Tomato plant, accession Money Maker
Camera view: tilt-top (135 deg); turntable rotation: 150 degrees
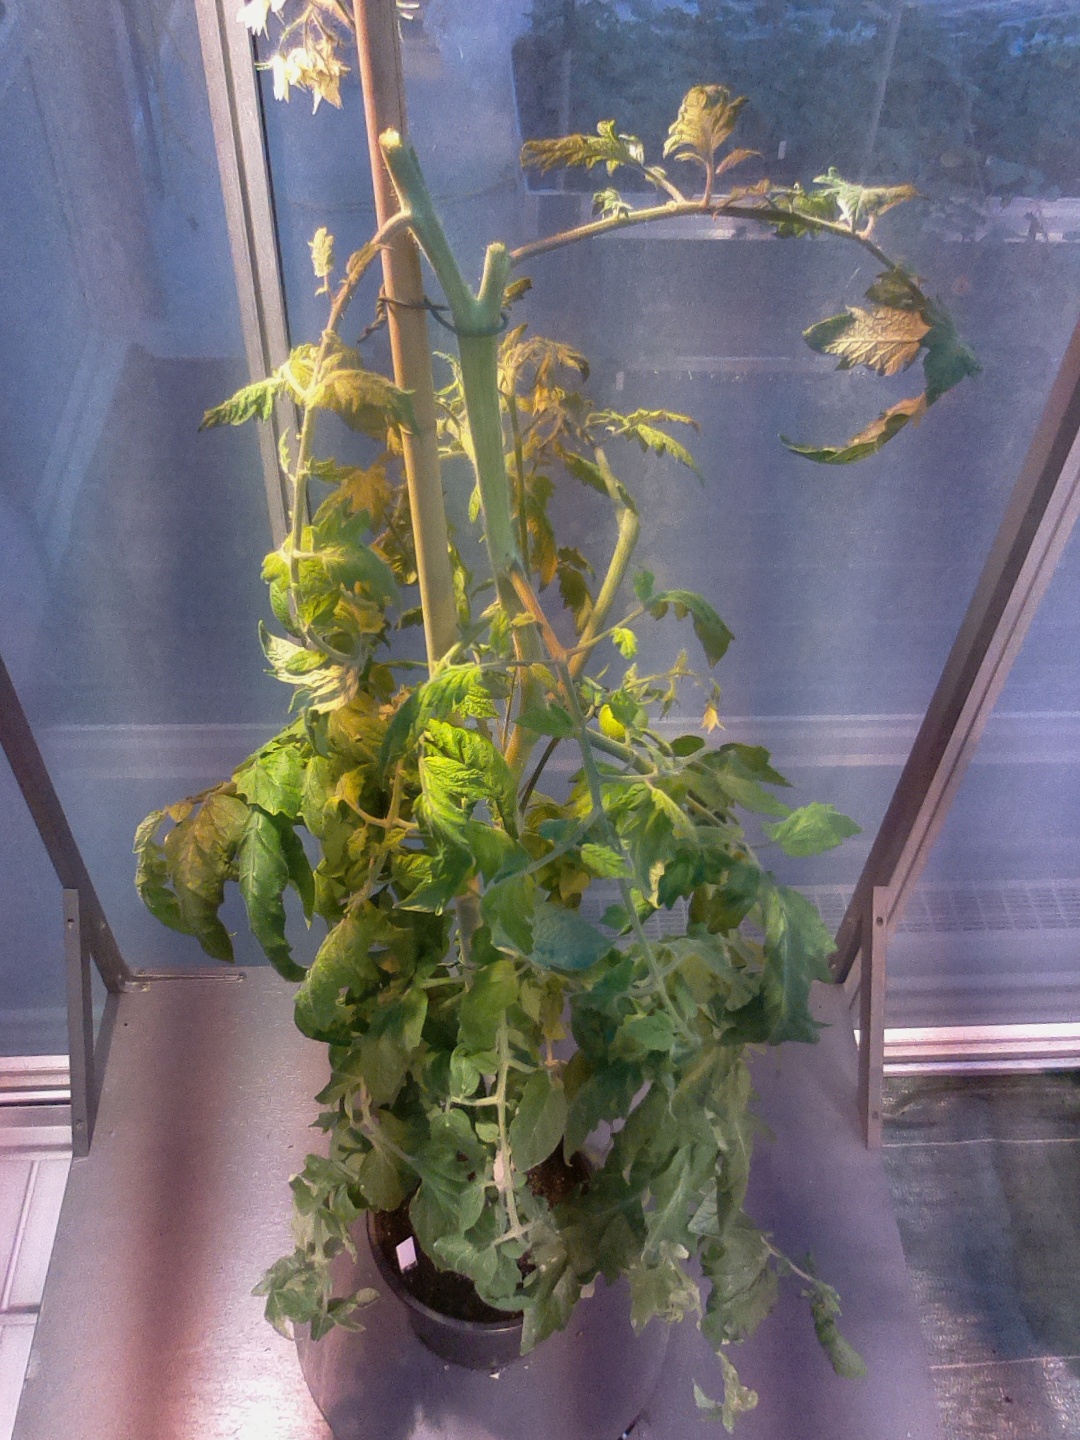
BBCH growth stage 73: 30%-40% of final fruit size